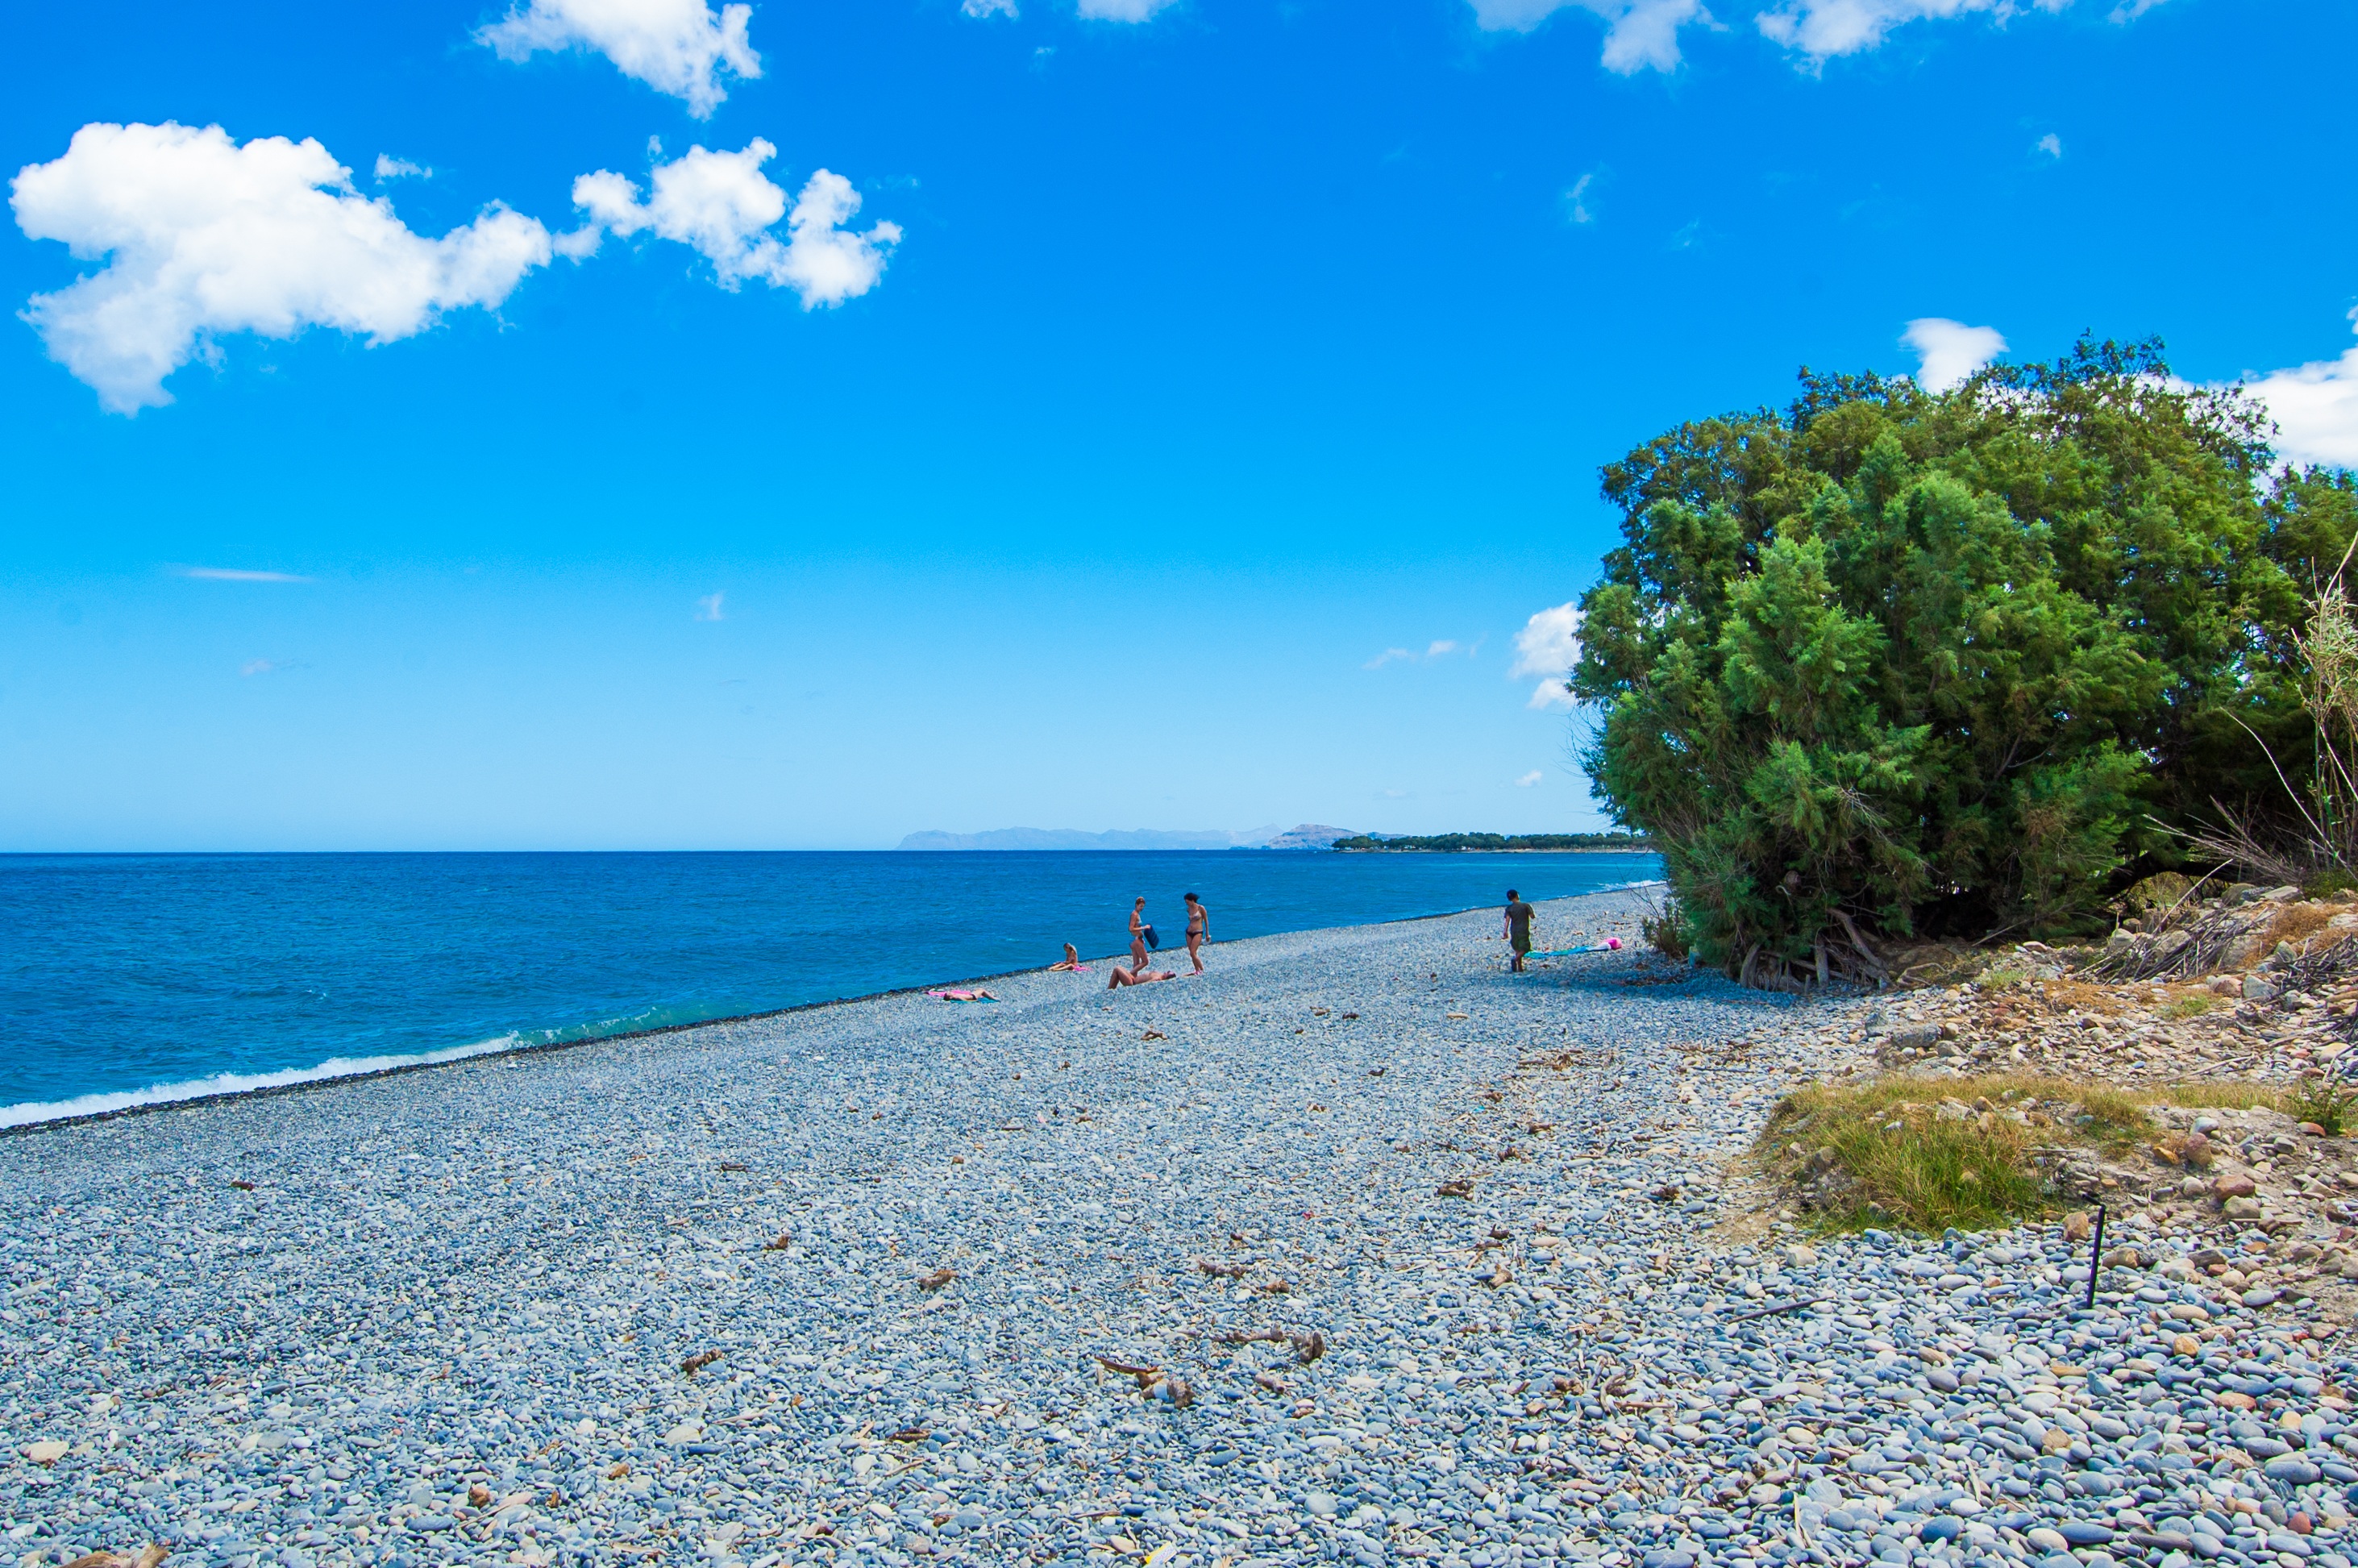
beach, sea, coast, water, ocean, horizon, shore, summer, vacation, cove, weather, lagoon, bay, island, blue, body of water, holidays, greece, caribbean, the sun, cape, crete, the stones